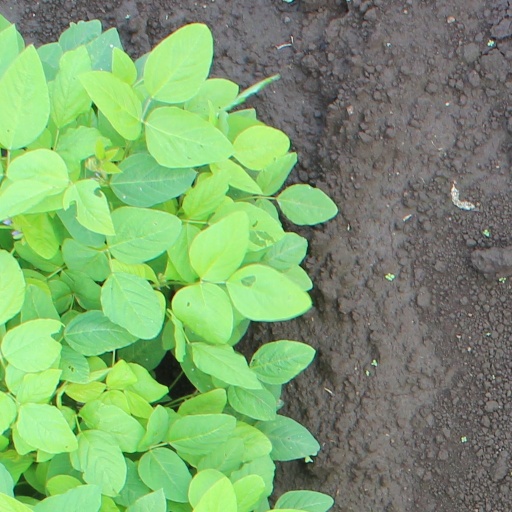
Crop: soybean